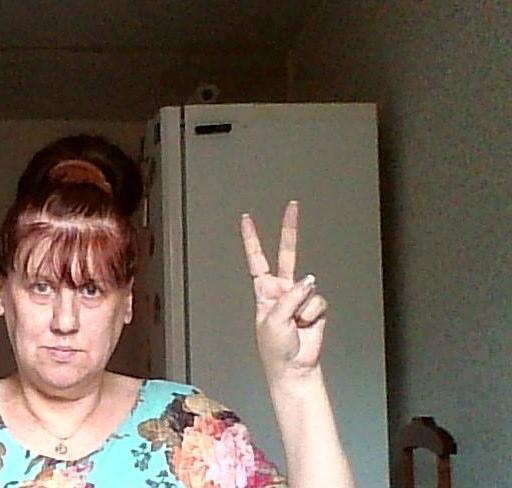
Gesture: peace